Coke Zero Sugar 400

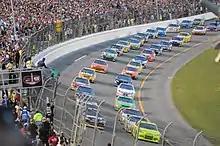
2008 Coke Zero 400

From 1959 to 1997, the race was scheduled to begin in the morning (10:00 a.m. or 11:00 a.m. eastern). This was to avoid hot summer temperatures and the frequent mid-afternoon thunderstorms in Florida. It was also a "chamber of commerce" goodwill effort by track management to boost the local tourism industry. It left ample time in the afternoon for fans to depart the speedway and visit the nearby beaches and attractions. Participants were even said to have exploited the time to also visit the beaches with their families, treating the event as a mini-vacation from the busy grind of the racing season.